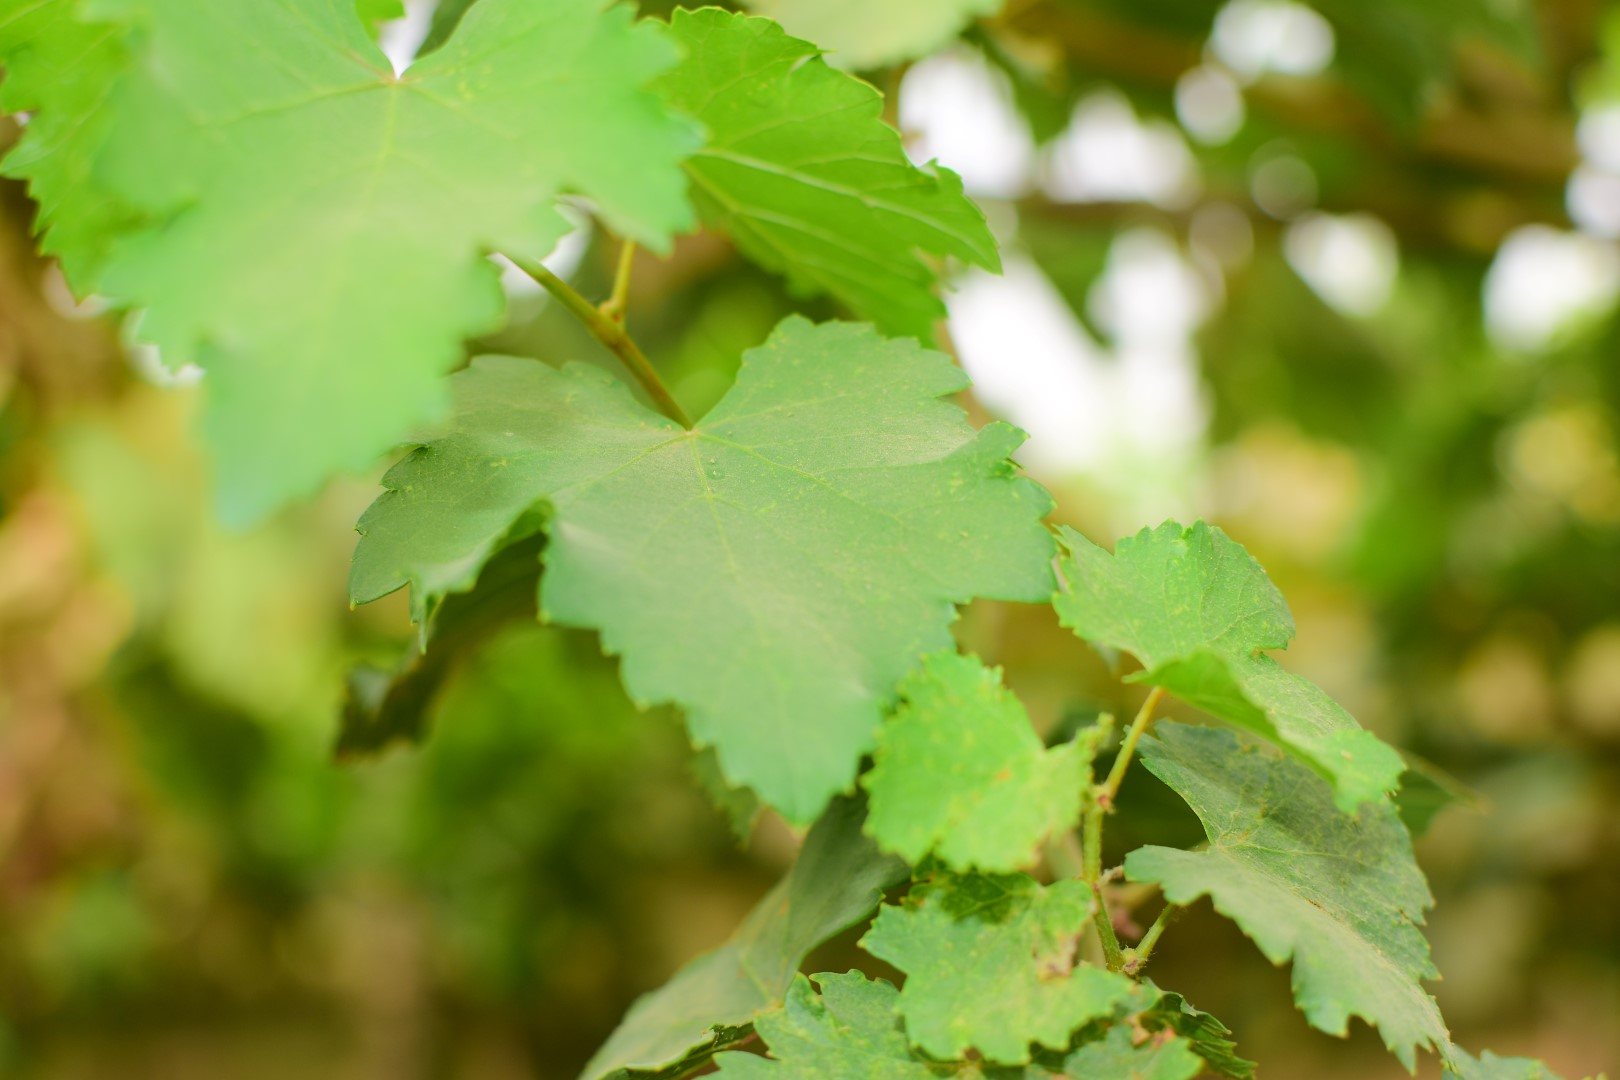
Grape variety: Kamali